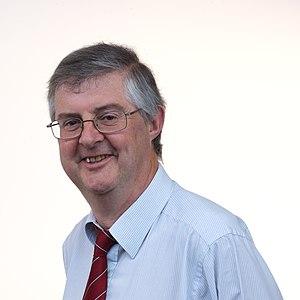
Le pays de Galles est une nation constitutive du Royaume-Uni située dans l'Ouest de l'île de Grande-Bretagne. Il partage une frontière avec l'Angleterre à l'est et est bordé par la mer d'Irlande au nord et à l'ouest et le canal de Bristol au sud.
Cardiff West est une circonscription du Senedd dite de borough utilisée dans le cadre d’un scrutin uninominal pour les élections générales du Parlement gallois. Créée en 1999, elle appartient à la région électorale de South Wales Central.
Mark Drakeford, né le 19 septembre 1954 à Carmarthen, est un homme politique et syndicaliste britannique, membre du Parti travailliste. Il est premier ministre du Pays de Galles depuis 2018 à la suite de la démission de Carwyn Jones.
Le Premier ministre du pays de Galles est le chef du gouvernement dévolu du pays de Galles.